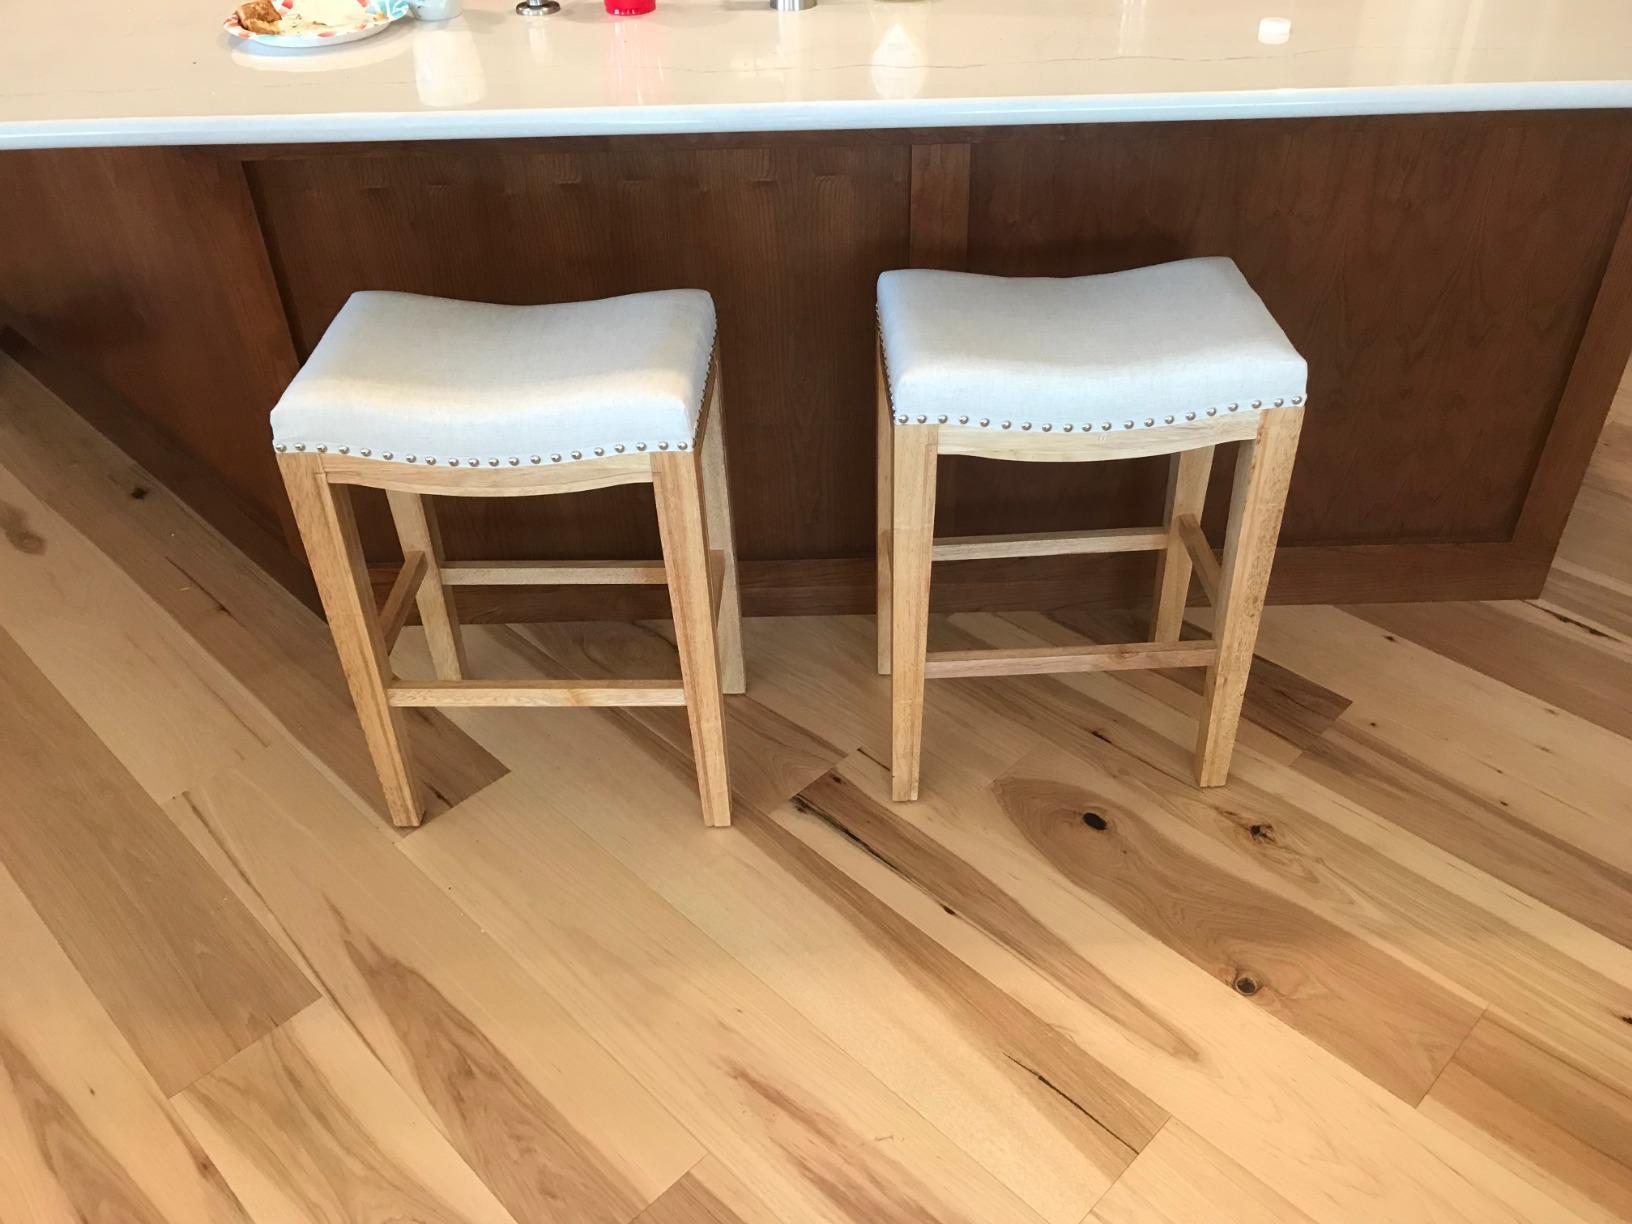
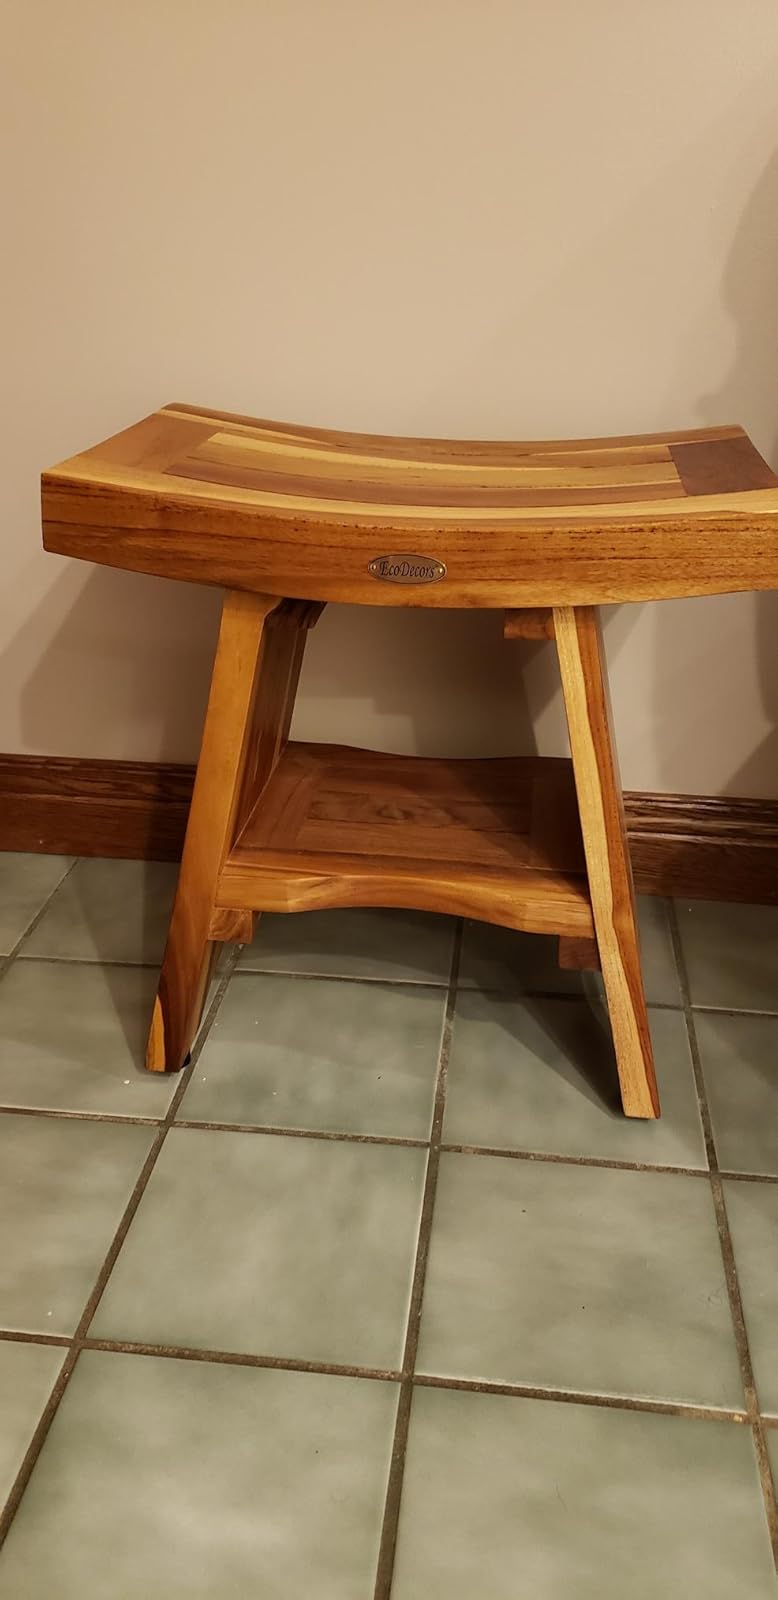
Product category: stool
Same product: no